Walter Nash

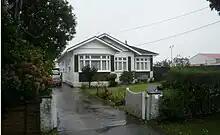
Nash's house of 38 years at 14 St Albans Grove, Woburn, Lower Hutt

In 1935 Nash was awarded the King George V Silver Jubilee Medal. In 1946 he was appointed to the Privy Council. He was appointed a Member of the Order of the Companions of Honour in the 1959 Queen's Birthday Honours and in the 1965 Queen's Birthday Honours he was made a Knight Grand Cross of the Order of St Michael and St George. It took him two years to decide whether he would accept a knighthood in conformity with the principles of the Labour Party. After discussing it first with Nordmeyer and then the party executive he accepted, though he twice declined a life peerage and seat in the House of Lords. In 1957 he also received the highest distinction of the Scout Association of Japan, the Golden Pheasant Award. In 1963 he was awarded an honorary Doctorate of Laws by Victoria University of Wellington.